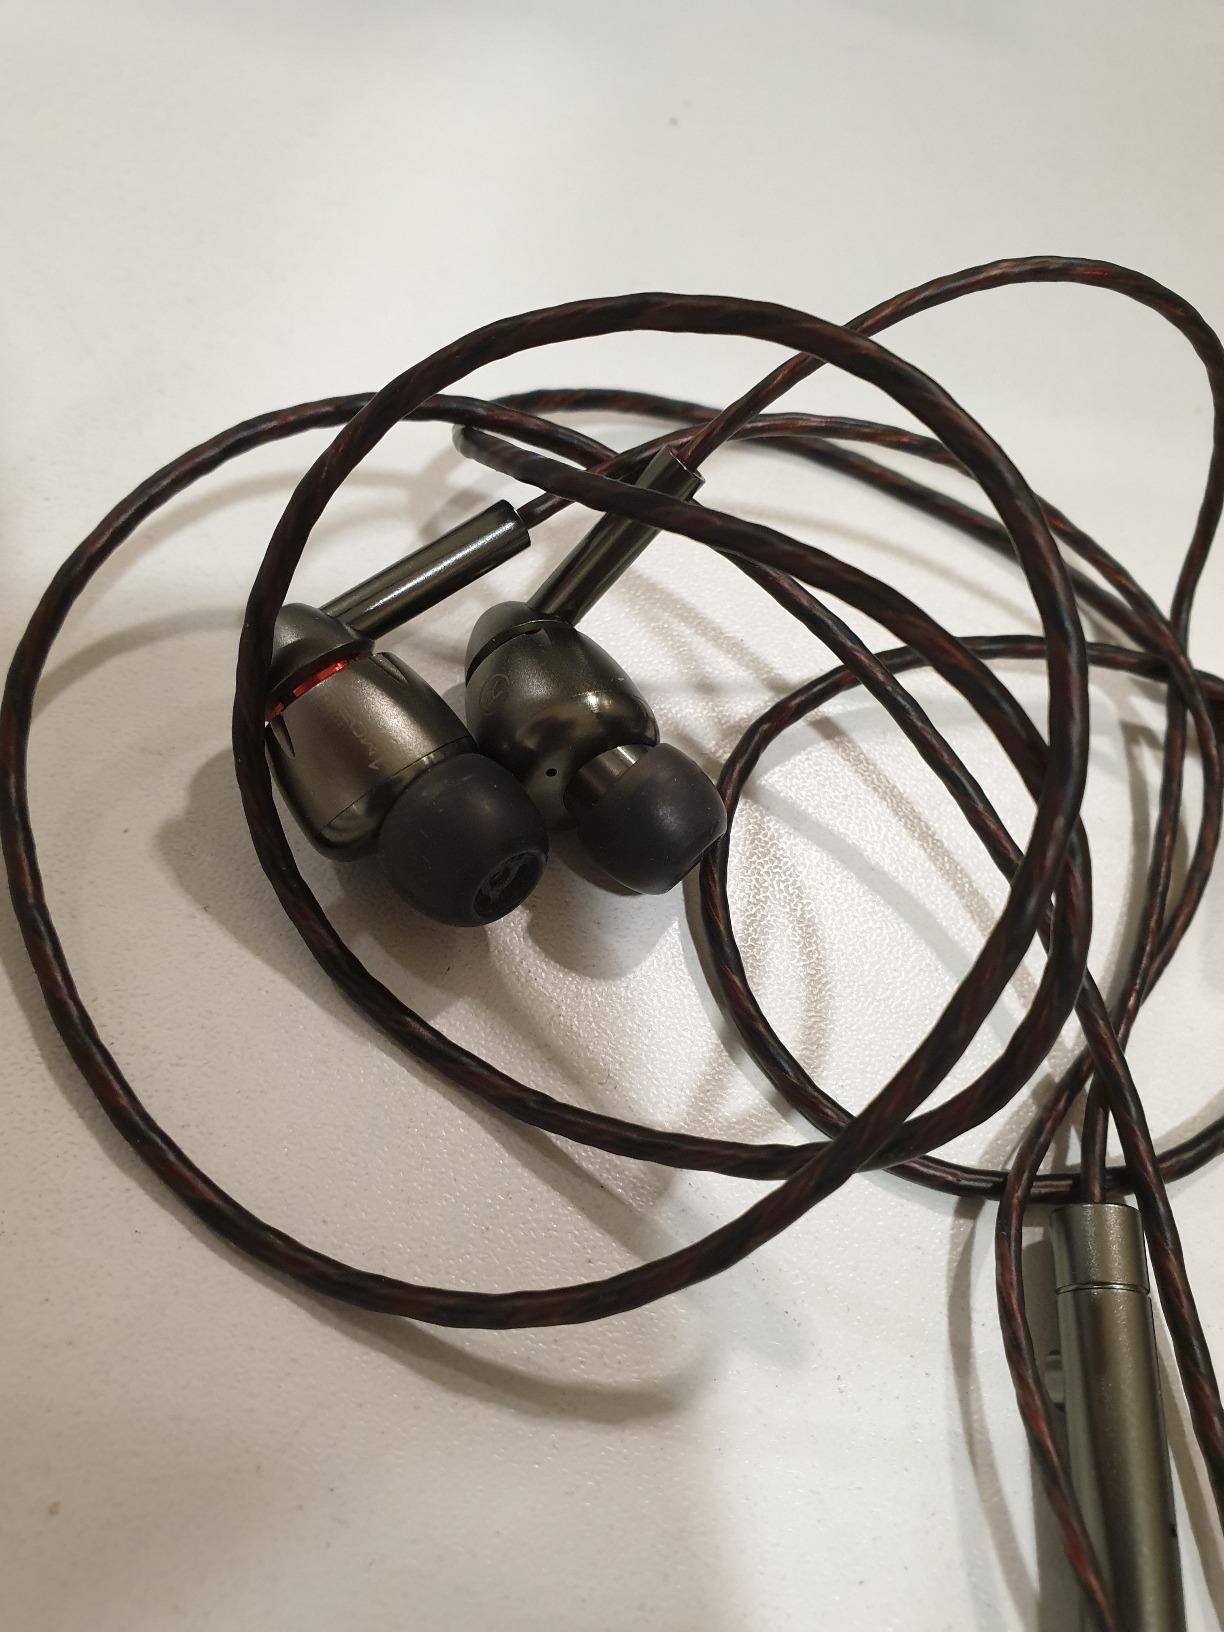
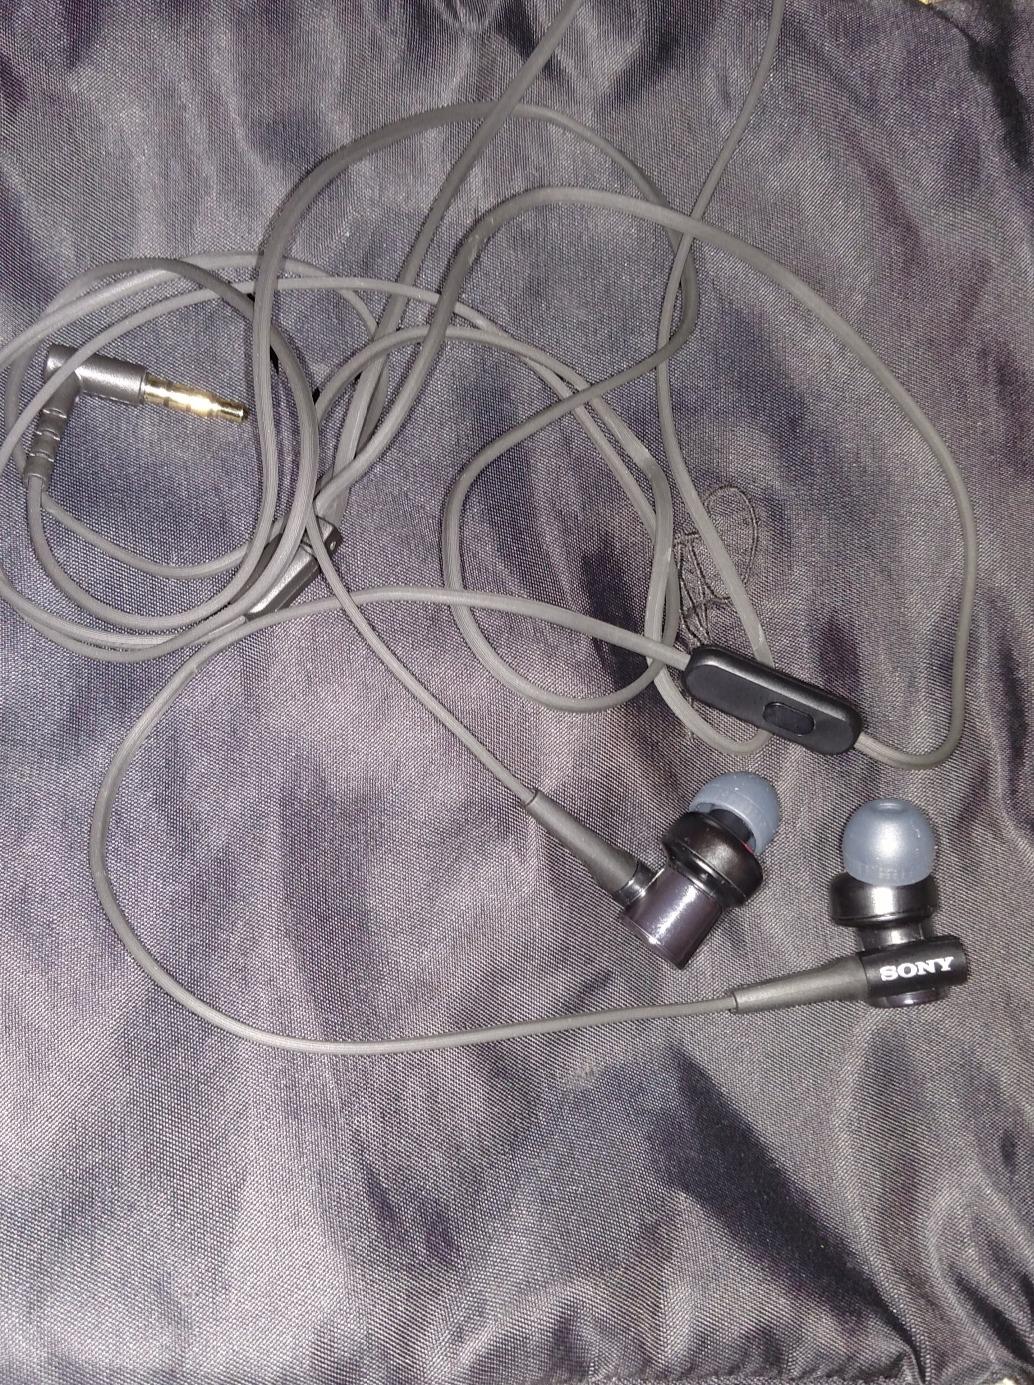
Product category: headphones
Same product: no